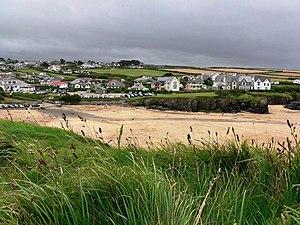
Elizabeth Maria Molteno, née le 24 septembre 1852 à Beaufort West dans la Colonie du Cap et morte le 25 août 1927 à Trevone dans le Royaume-Uni, est une femme politique et militante féministe sud-africaine. Elle fait partie des premiers défenseurs des droits civils et des femmes en Afrique du Sud.